Heraklion Archaeological Museum

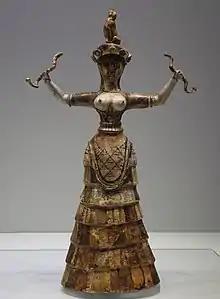
The "Snake Goddess figurine"; a goddess or priestess (MM III)

Covers findings from 6000 BCE to the pre-Palatial period, including: